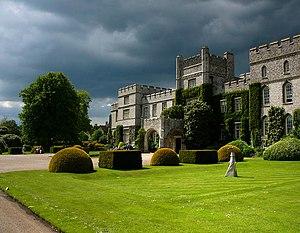
Leonor Fini, pseudonyme d’Eleonor Fini, née à Buenos Aires le 30 août 1908 et morte à Paris le 18 janvier 1996, est une artiste peintre surréaliste, graveuse, lithographe, décoratrice de théâtre et écrivaine française d'origine italienne.